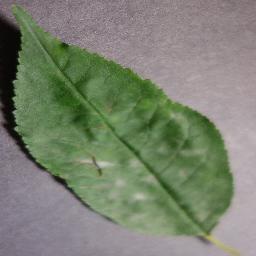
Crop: cherry
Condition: (including_sour)_powdery_mildew